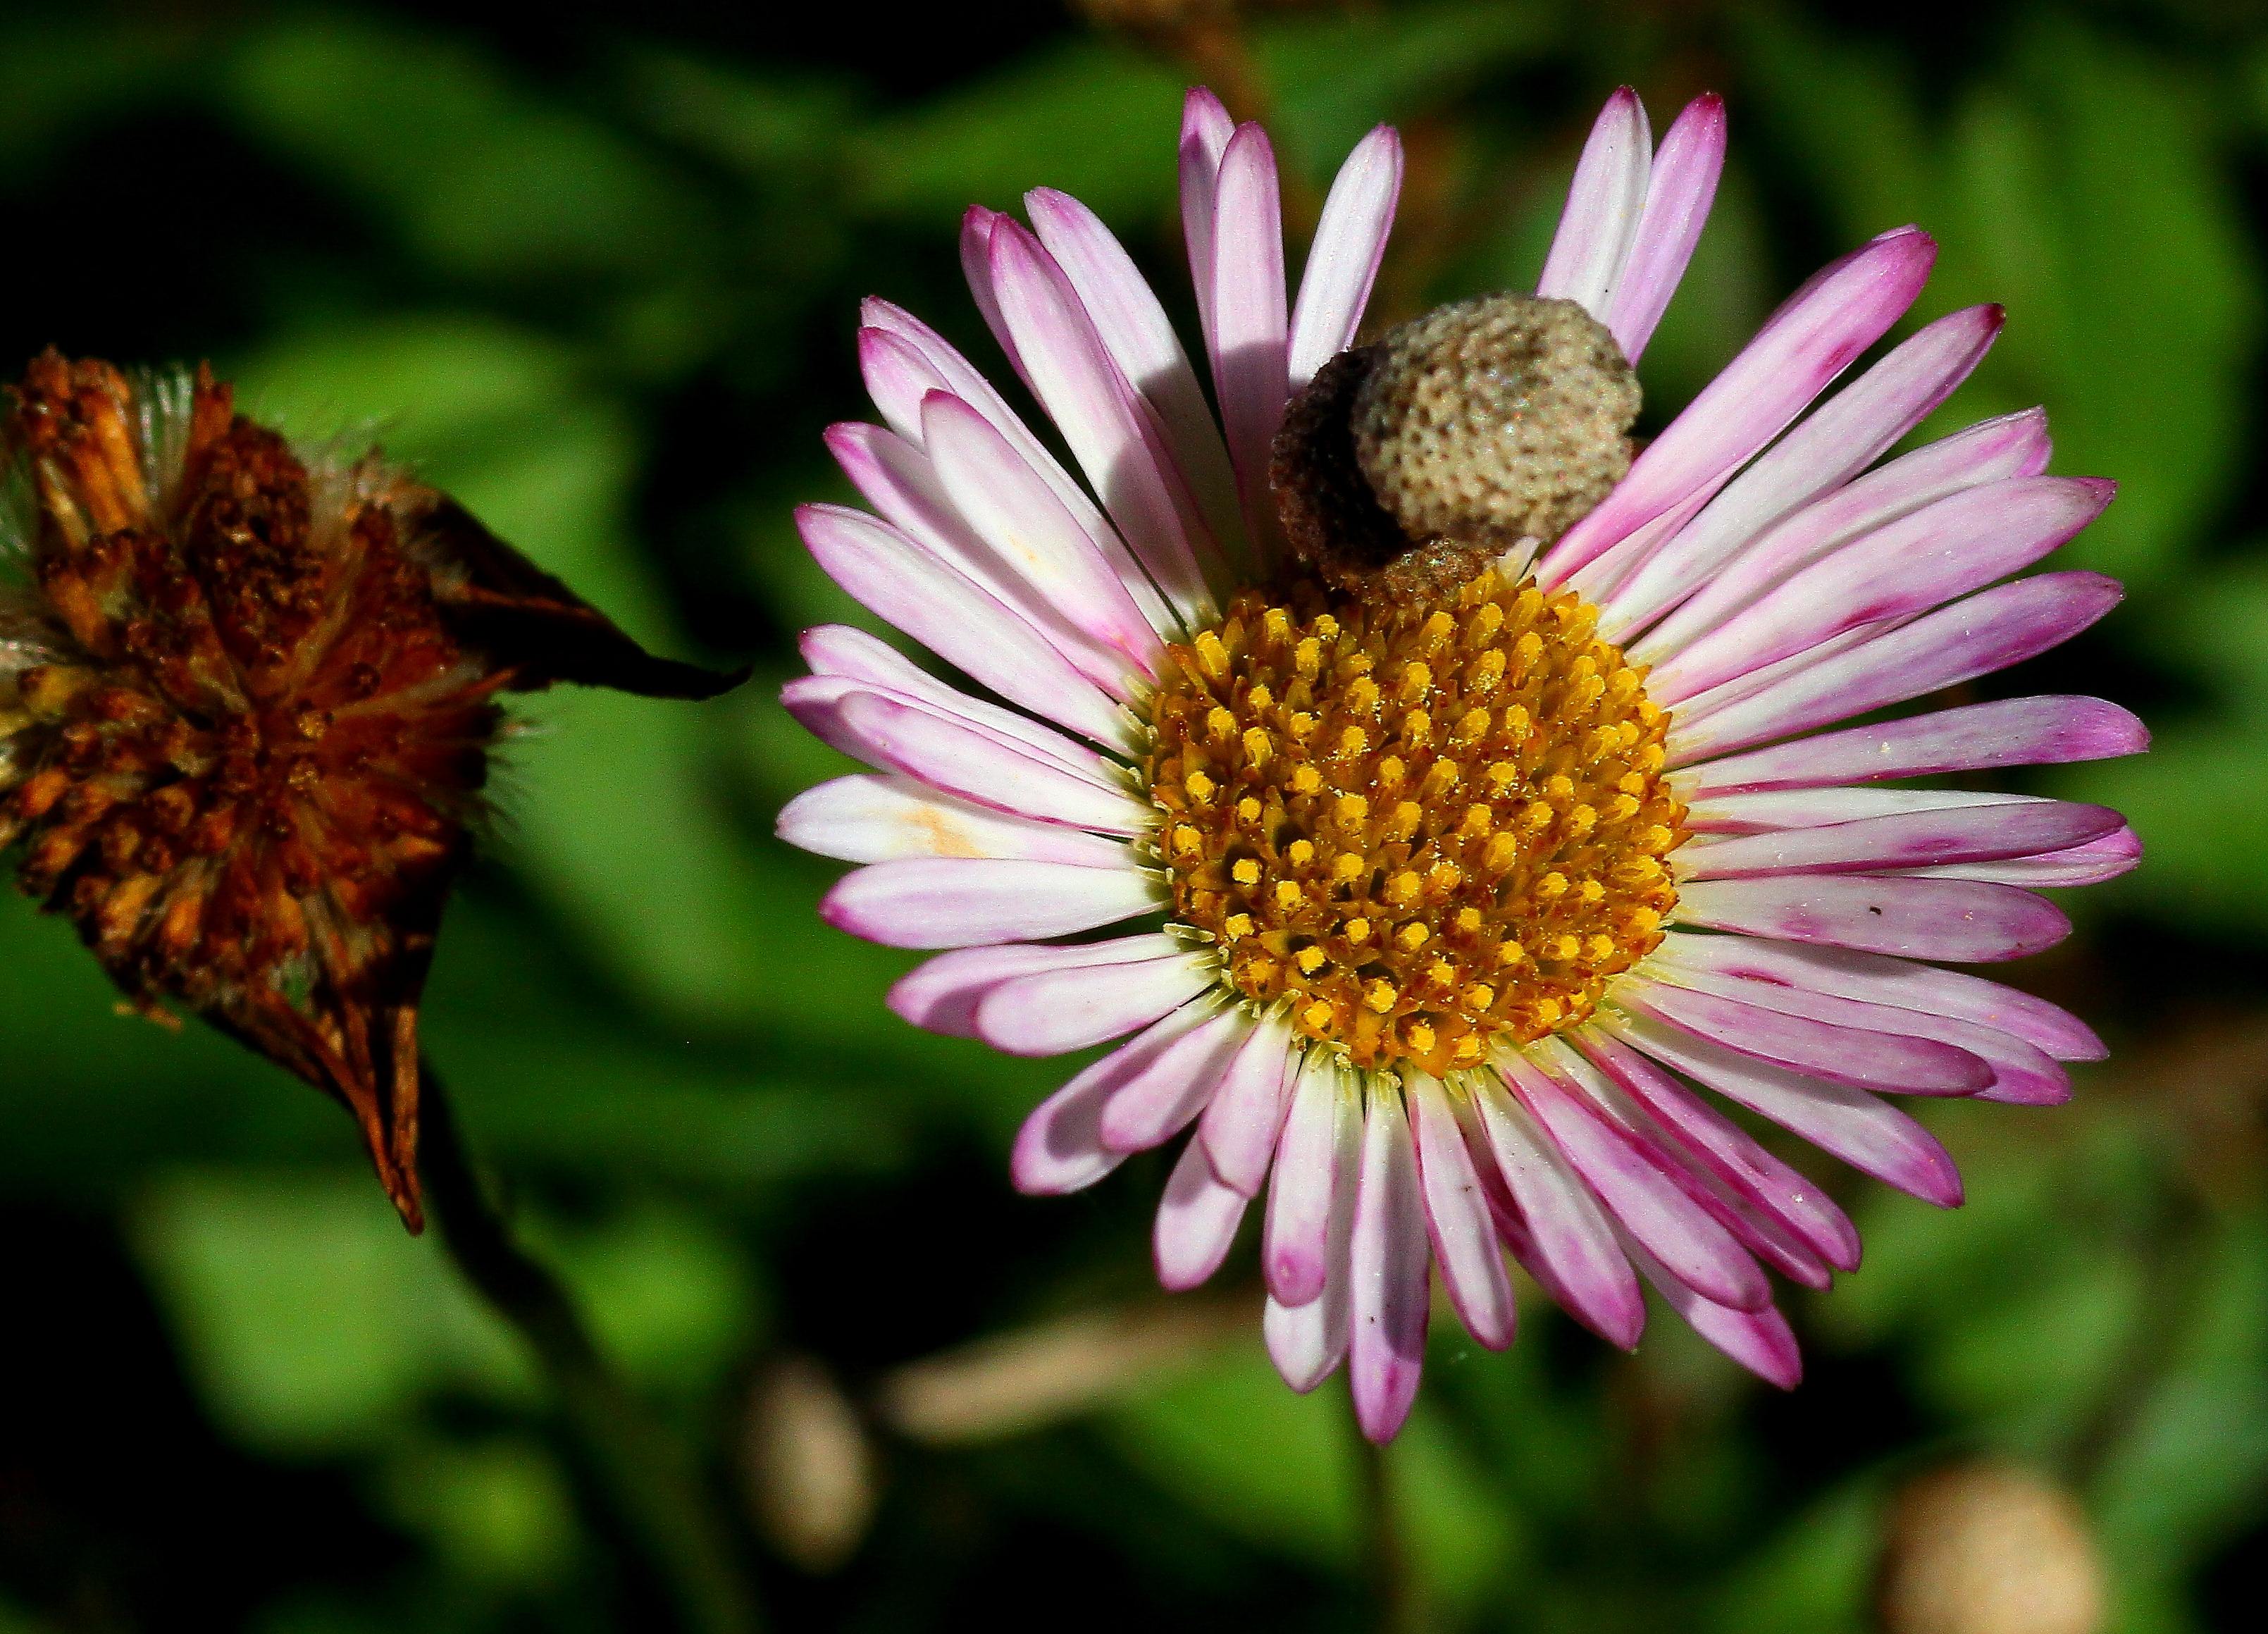
nature, plant, flower, petal, daisy, botany, flora, fauna, wildflower, flowers, close up, coneflower, flores, nectar, macro photography, flowering plant, daisy family, annual plant, land plant